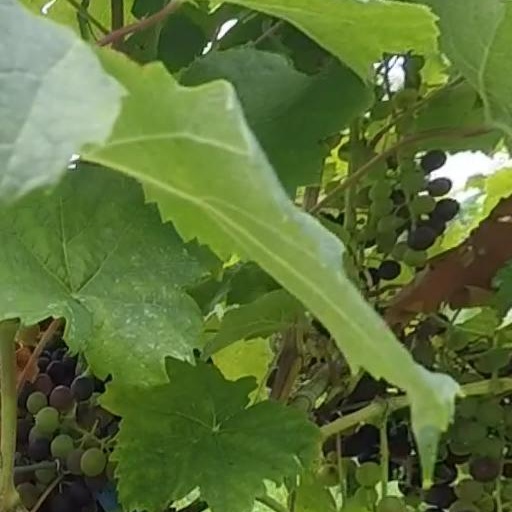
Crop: grape